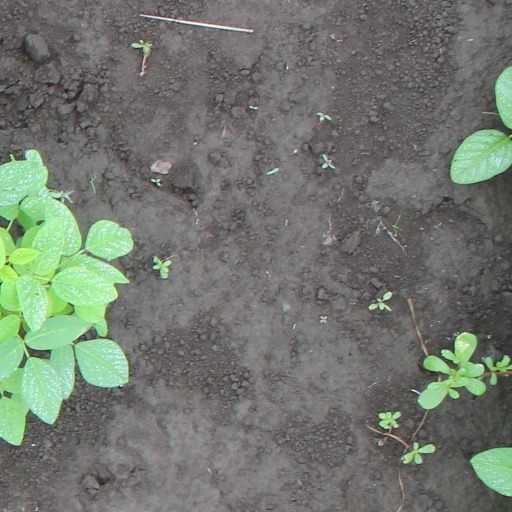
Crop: soybean